Meenda Sorgam

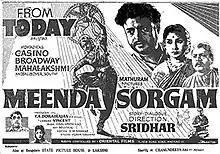
Theatrical release poster

Meenda Sorgam is a 1960 Indian Tamil-language romantic musical film, written and directed by Sridhar. The film stars Gemini Ganesan and Padmini, with K. A. Thangavelu, T. R. Ramachandran, N. Lalitha and Manorama in supporting roles. It was released on 29 July 1960, and failed commercially.